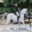
Label: horse